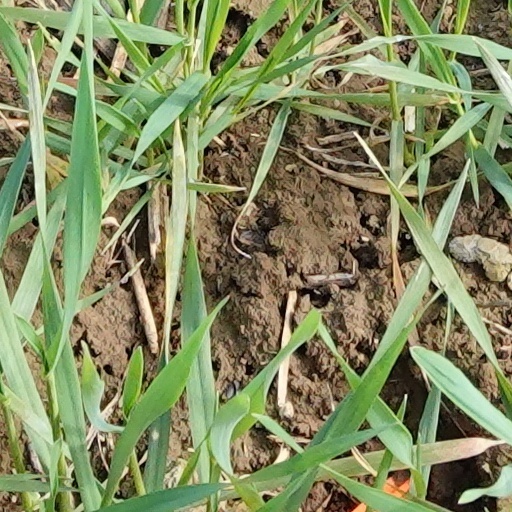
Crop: wheat